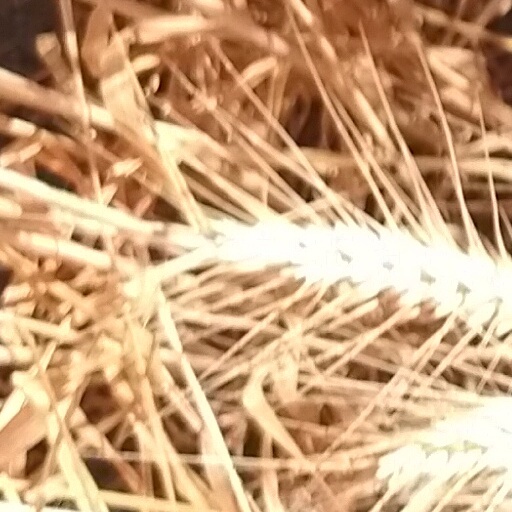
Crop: wheat